Chellata (film)

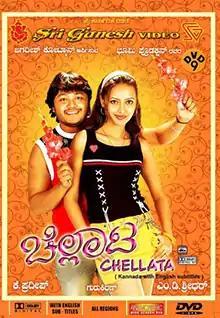
DVD cover

Chellata is a 2006 Indian Kannada-language romantic comedy film directed by M. D. Sridhar and produced by Jagadish Kotyan under the Bhoomi Productions banner. It is a remake of the 2003 Malayalam film "Pulival Kalyanam". The film stars Ganesh and Rekha Vedavyas. The soundtrack was composed by Gurukiran. The film had a low budget and was a success at the box office.